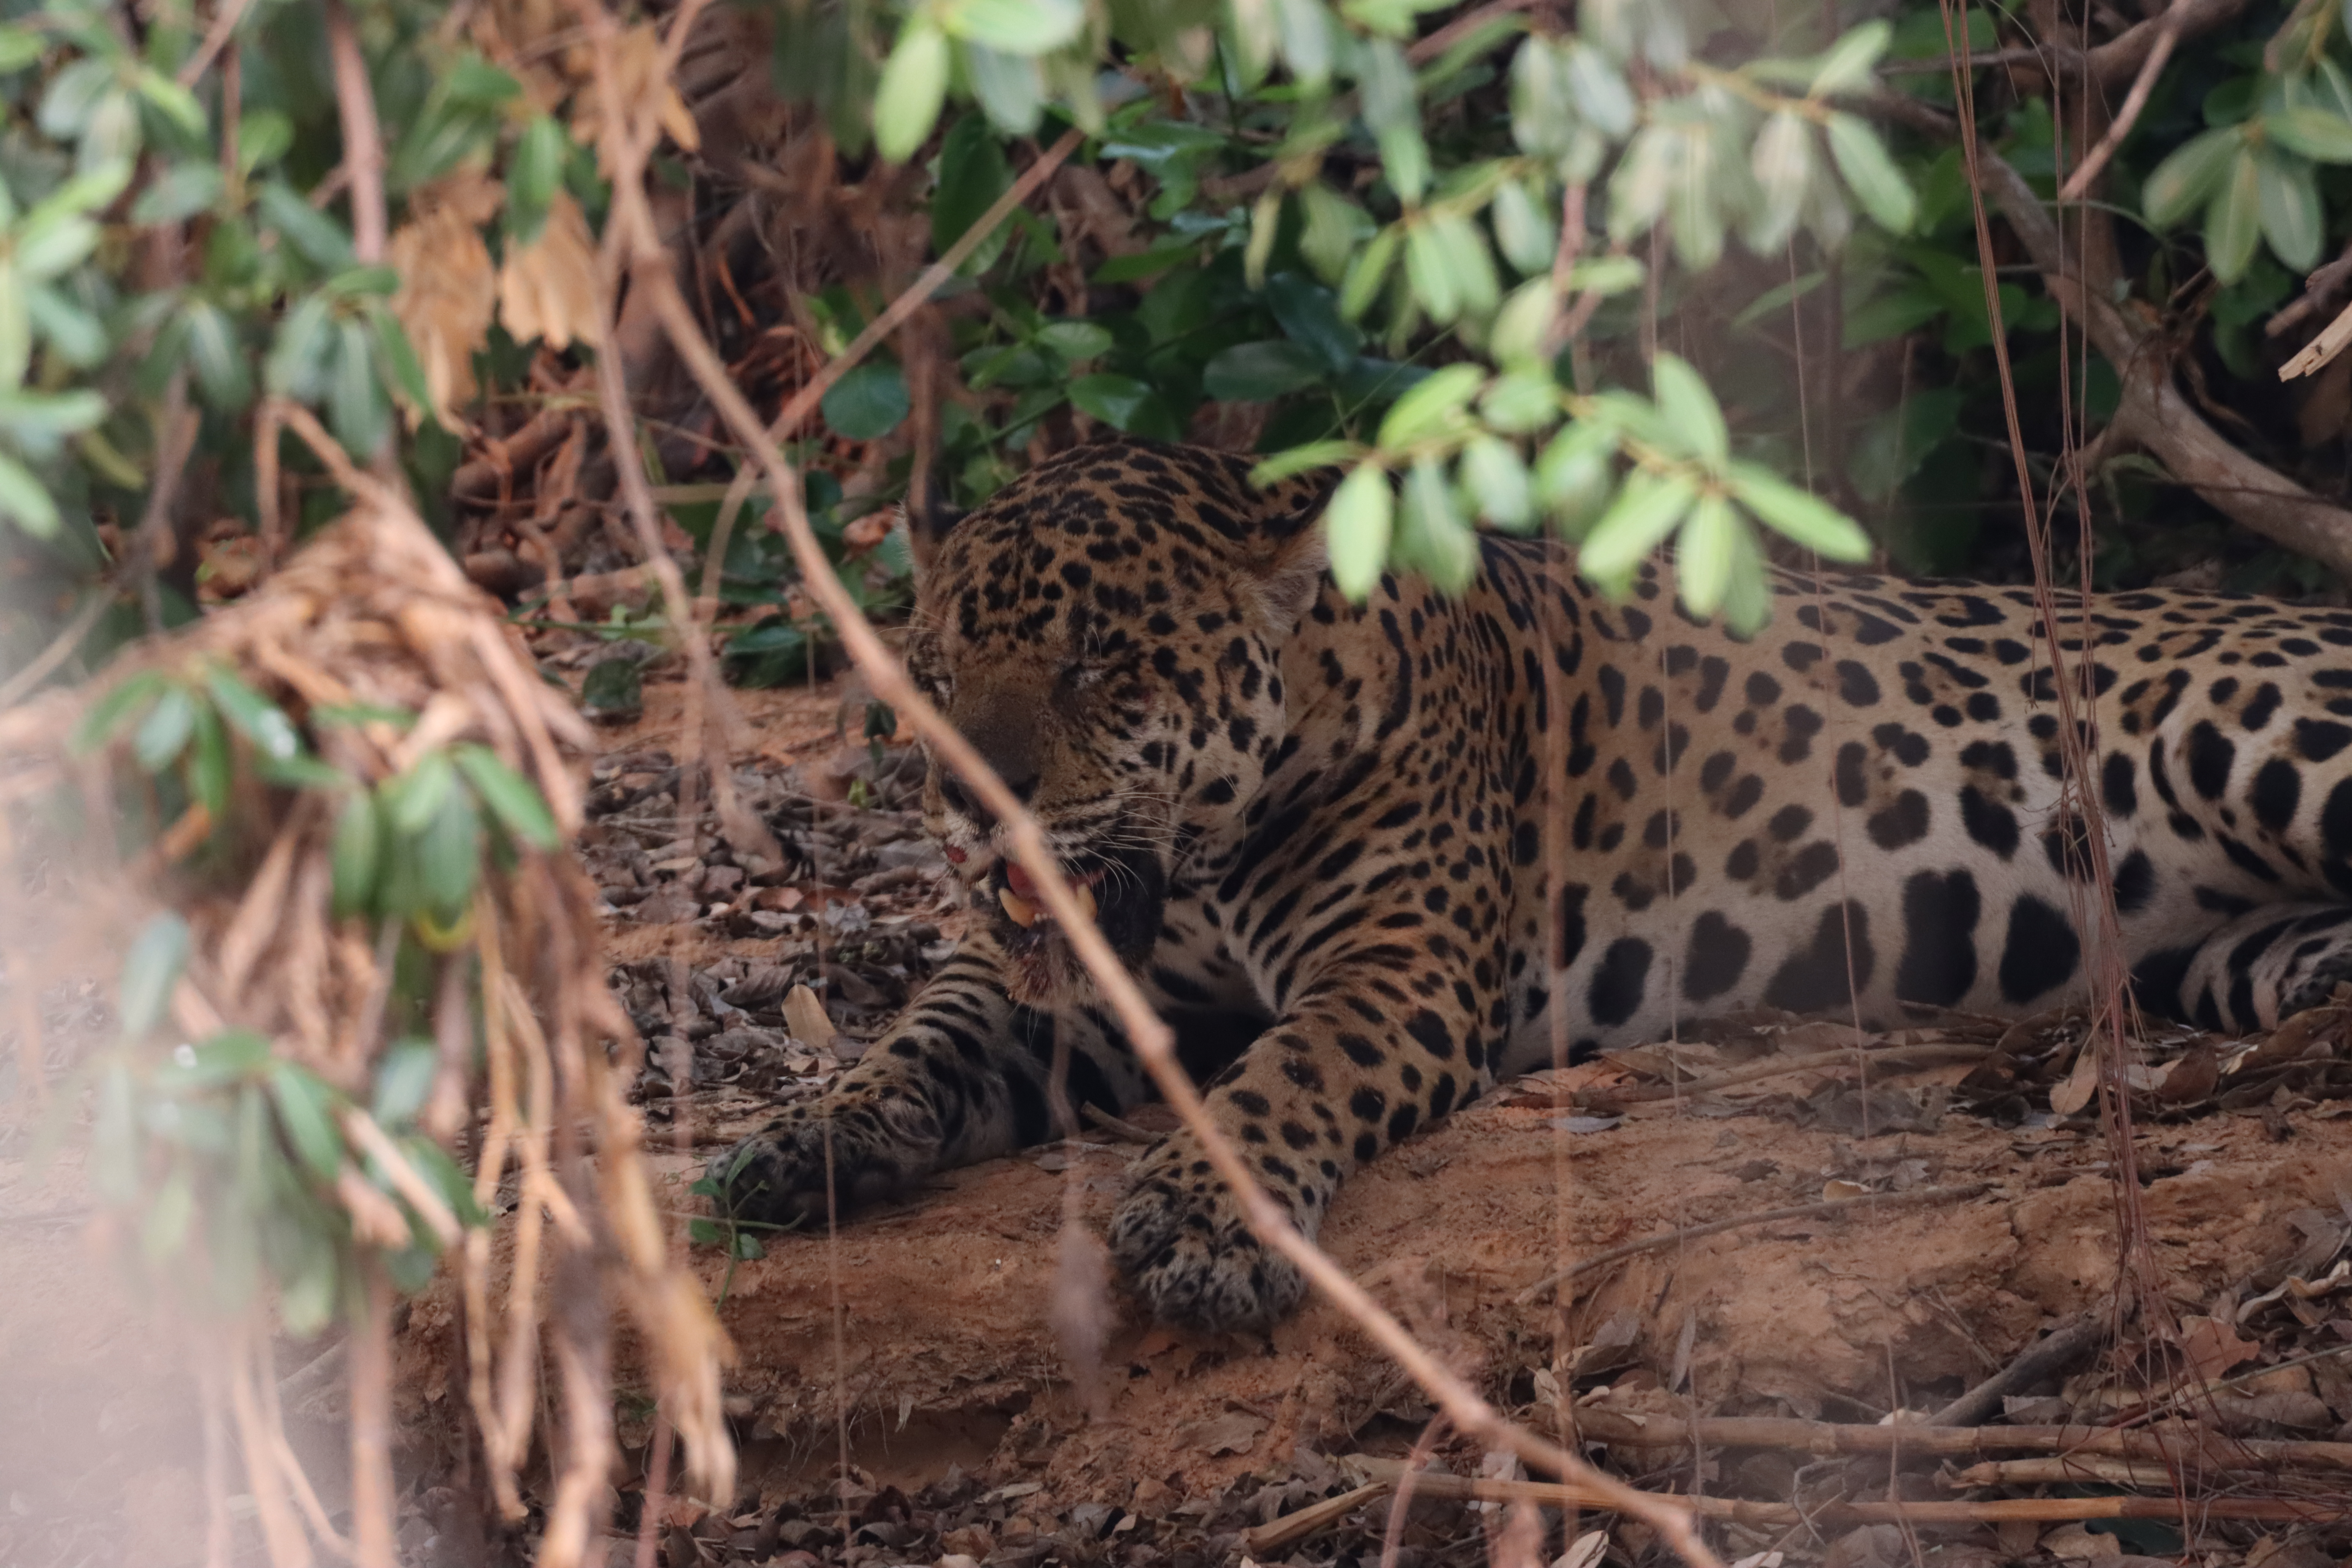
Jaguar: Tomas